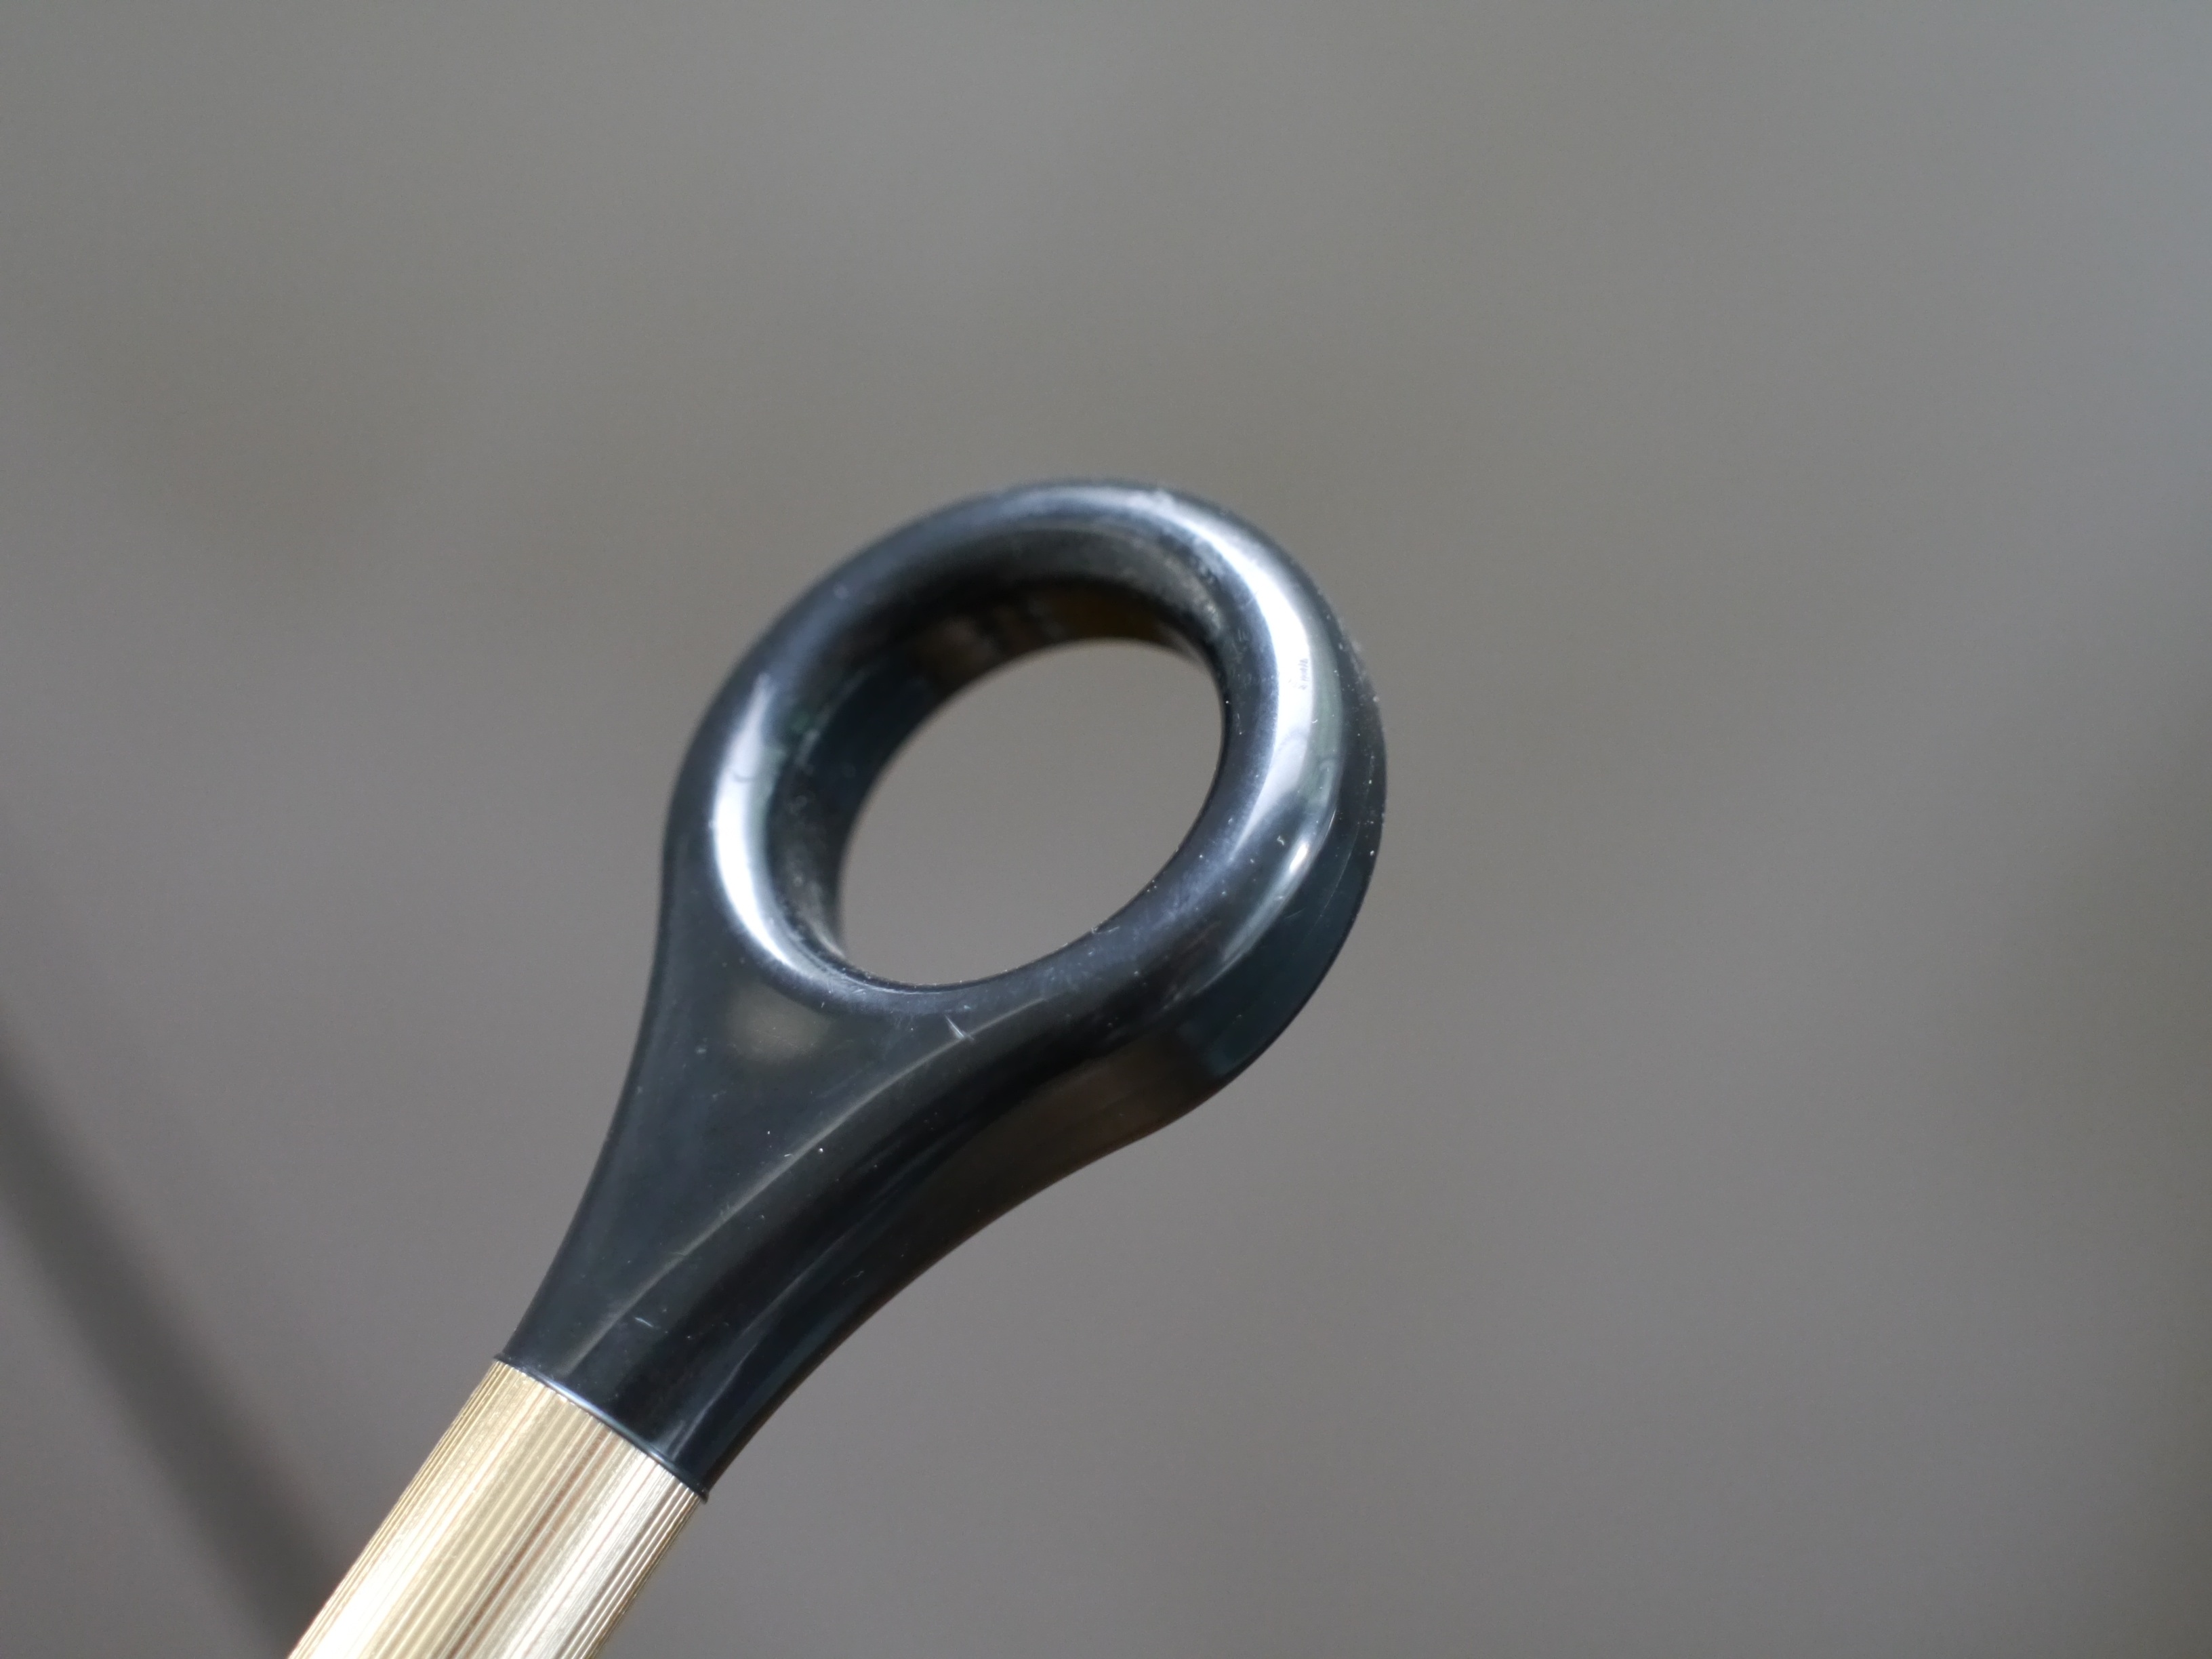
product, silver, parts, part 1, part 2